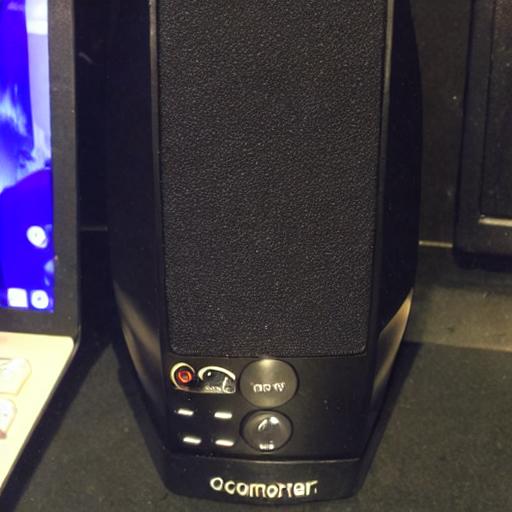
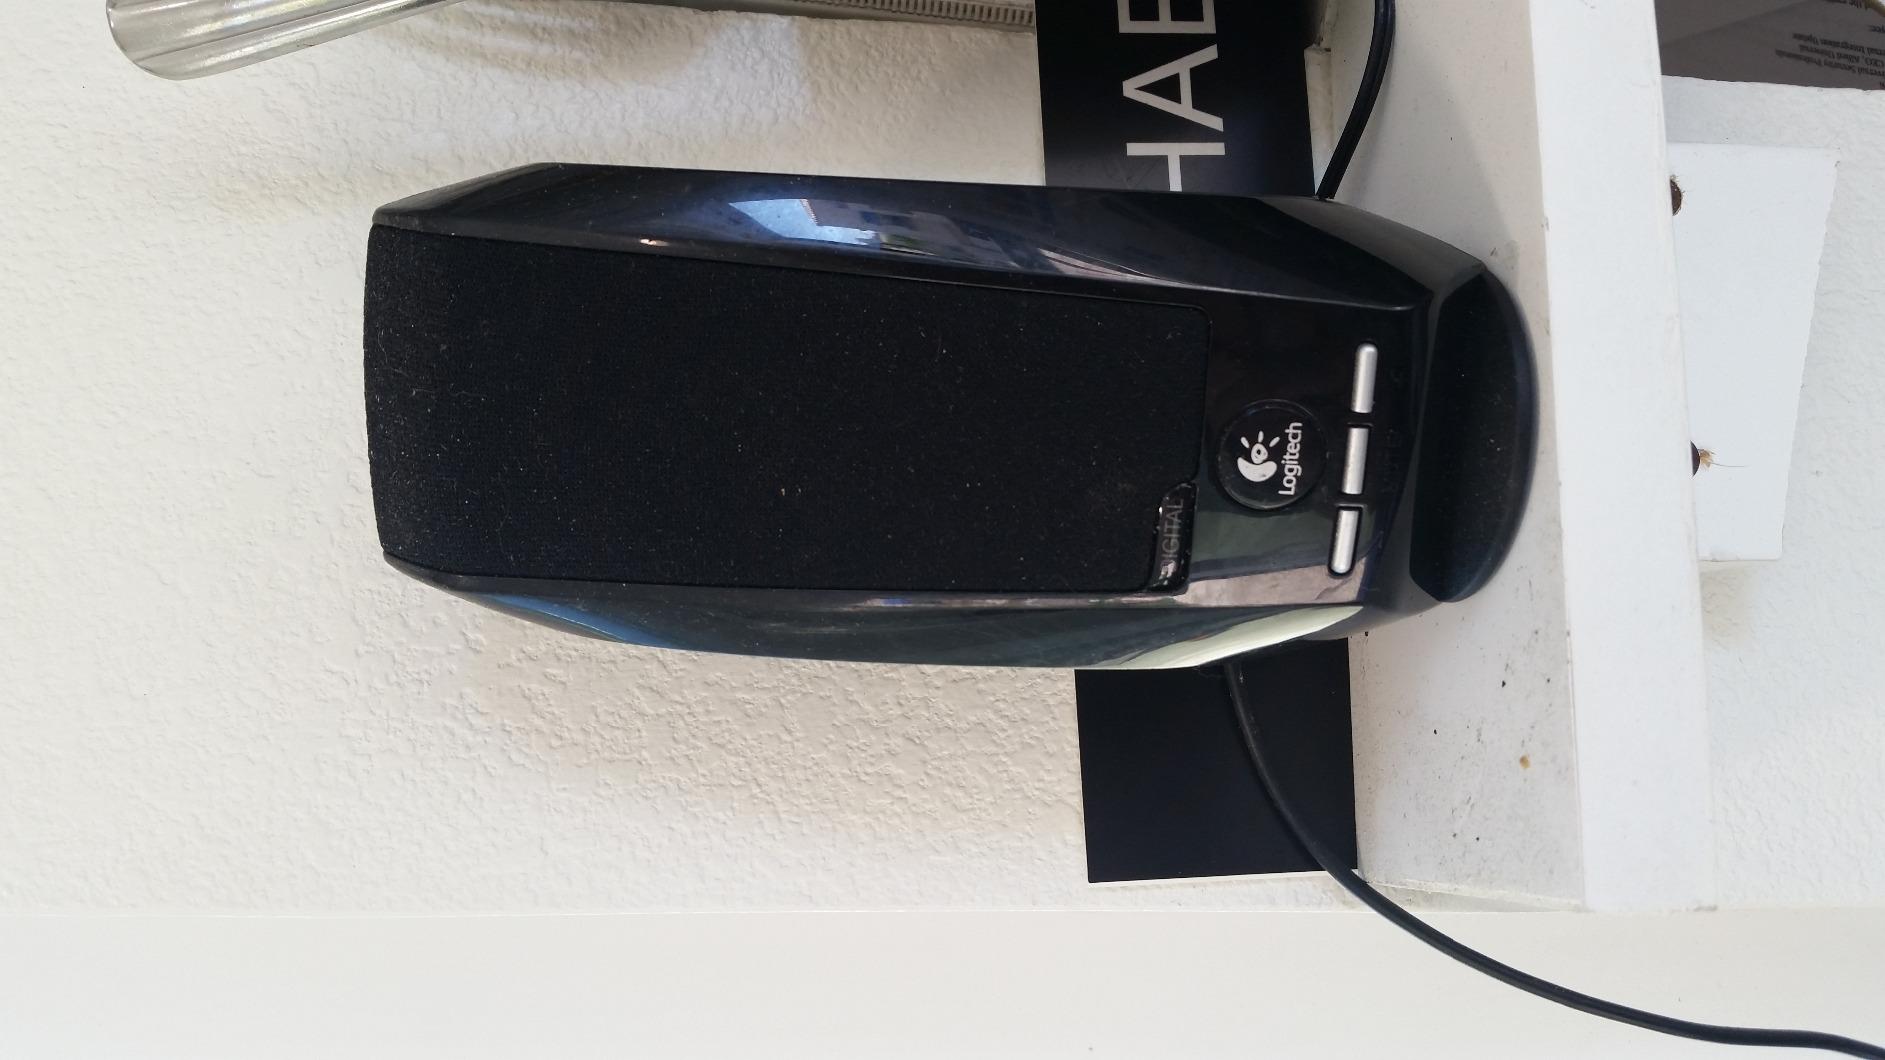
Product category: speaker
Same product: no